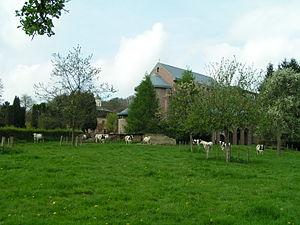
Abbaye de Chevetogne, Belgique
L'abbaye de Chevetogne est un monastère de moines bénédictins de rite Byzantin et Latin situé à Chevetogne, dans la province de Namur, en Belgique. Fondée à Amay par Dom Lambert Beauduin, la communauté monastique s'est installée dans son prieuré à Chevetogne en 1939, élevé en abbaye en 1990.